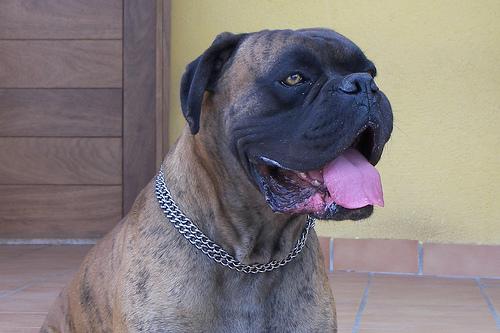
Breed: boxer